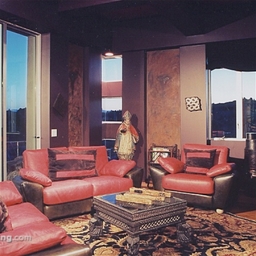
Room type: livingroom